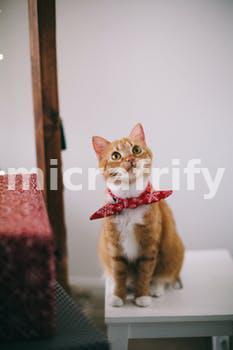
Label: Watermark